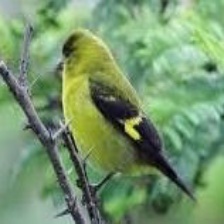
Species: ANDEAN SISKIN
Scientific name: SPINUS SPINESCENS